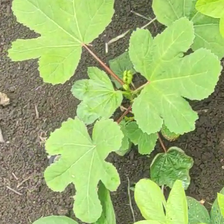
Weed species: Little_Mallow(Malva parviflora)